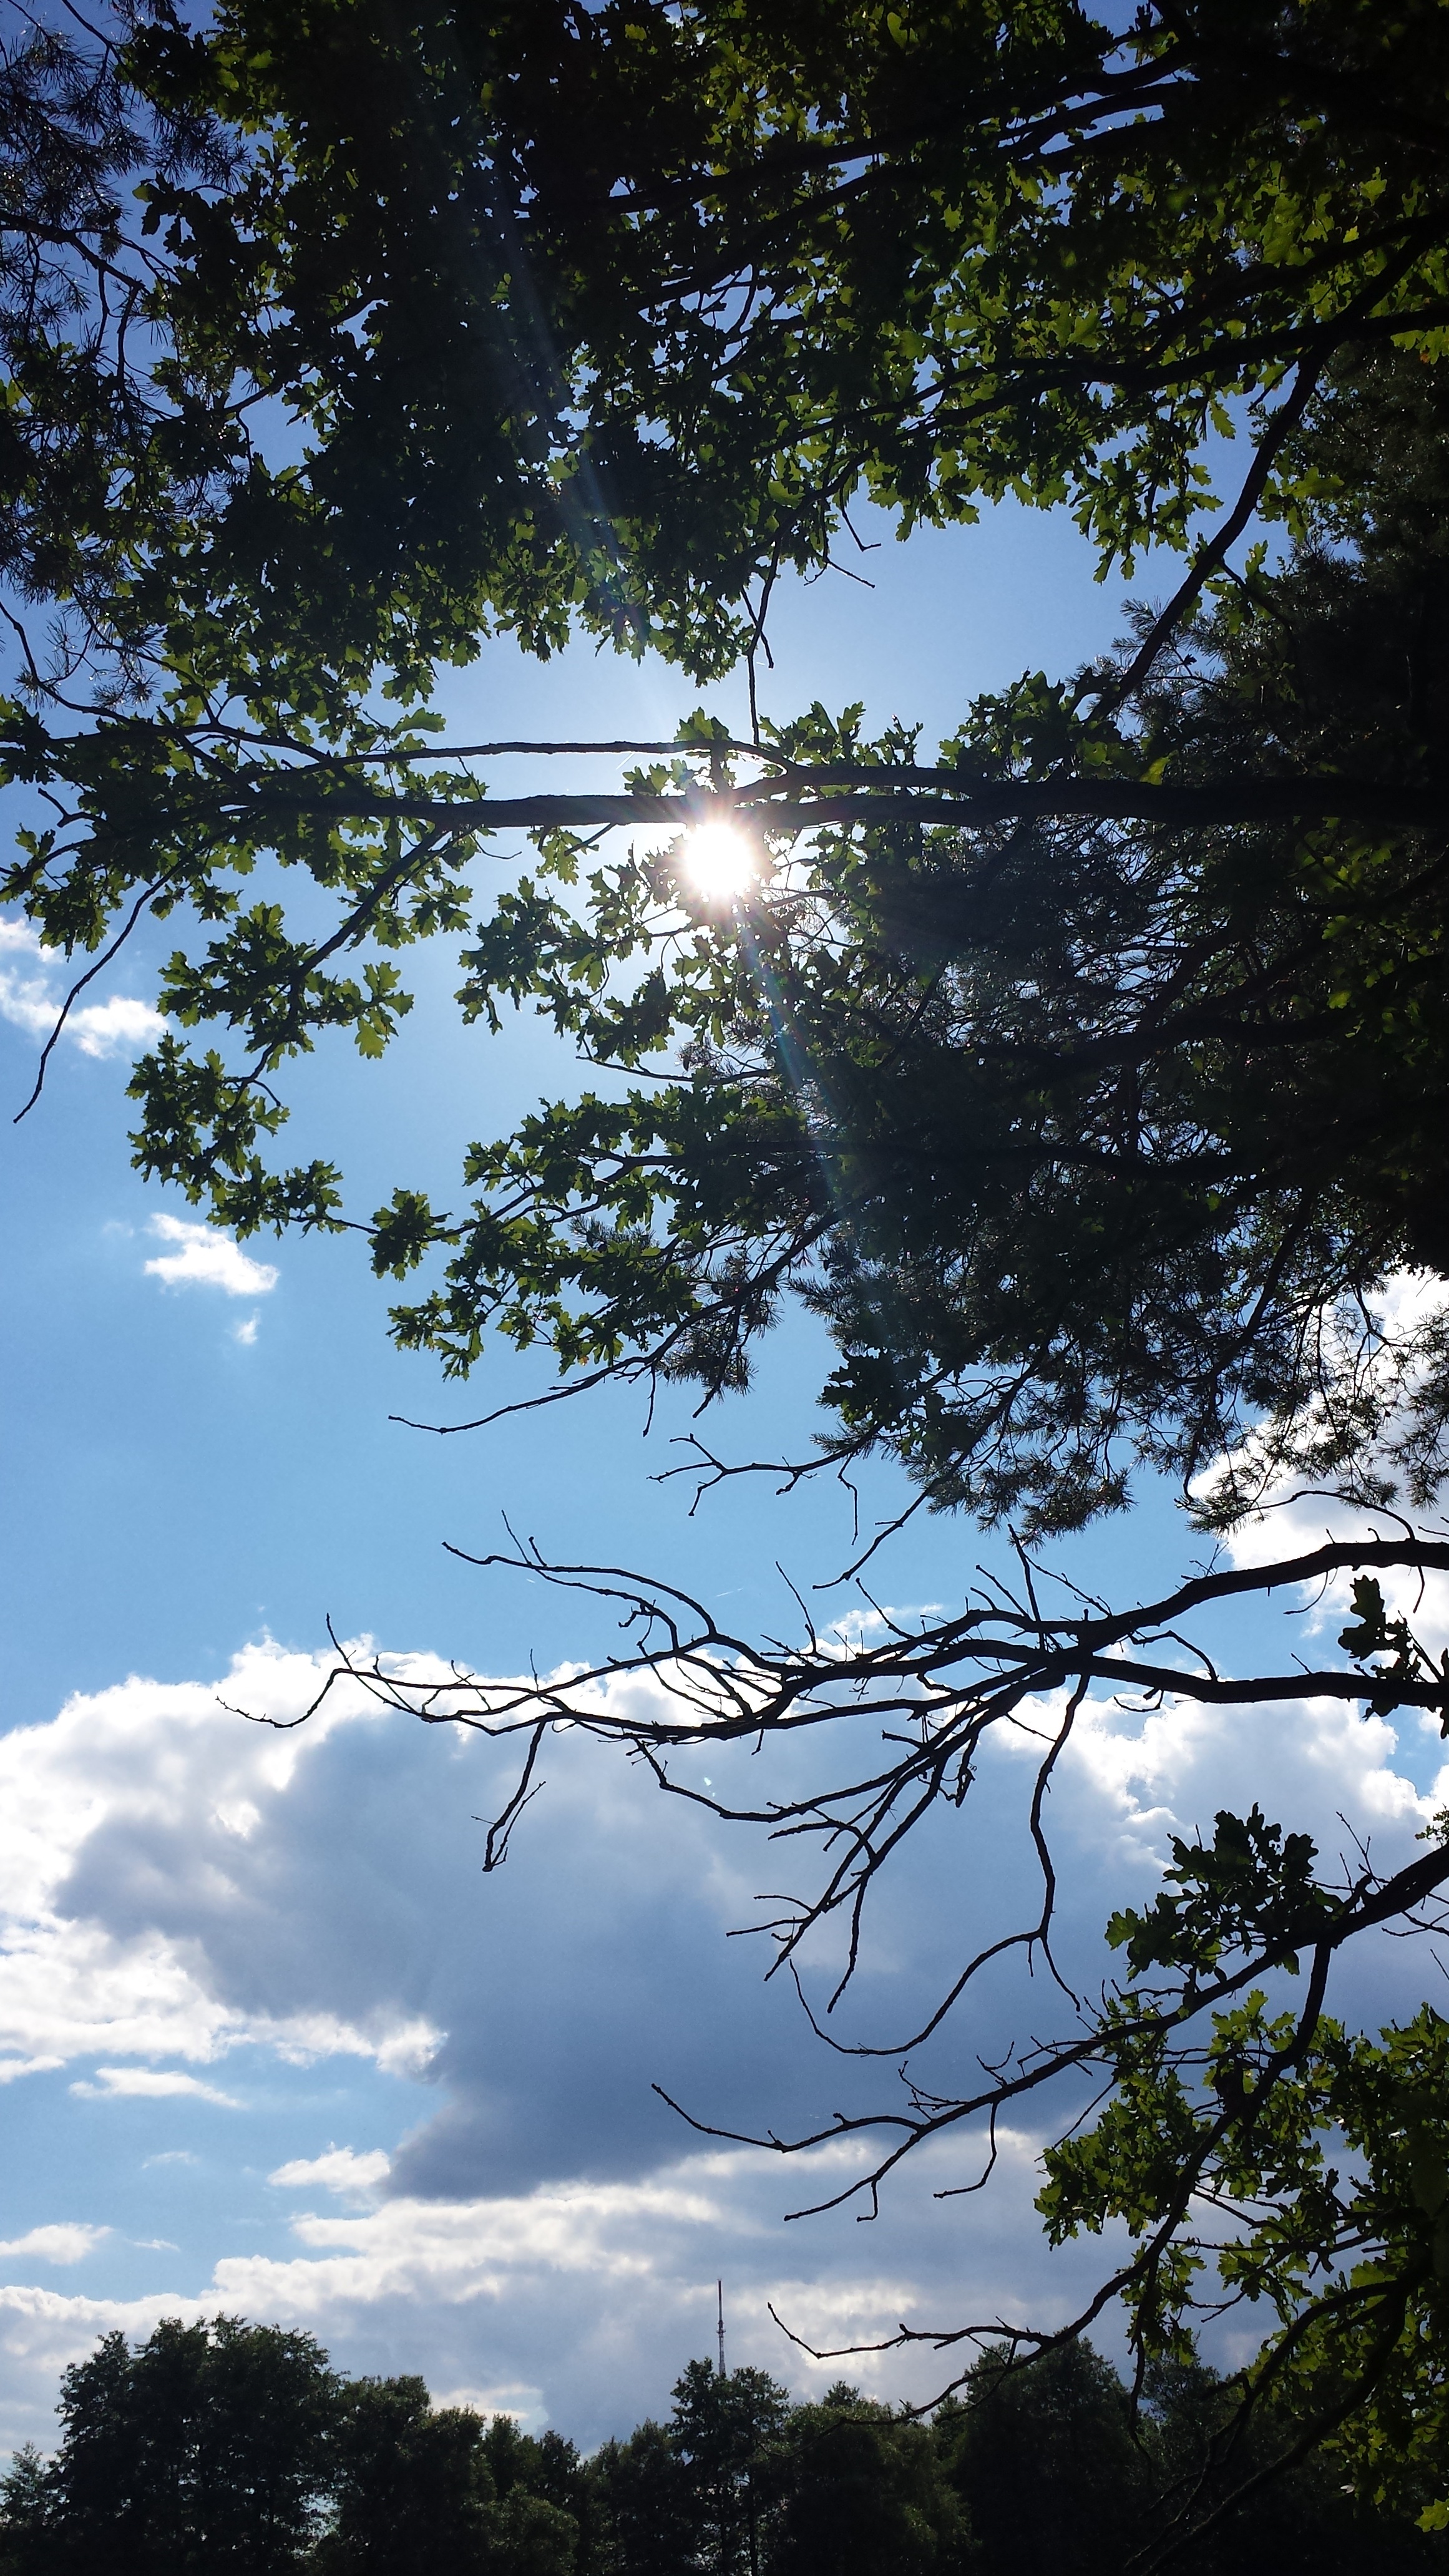
landscape, tree, nature, forest, branch, cloud, plant, sky, sun, sunlight, morning, leaf, flower, summer, reflection, autumn, season, clouds, mood, woody plant